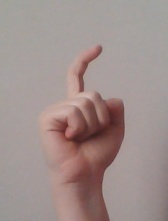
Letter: ra